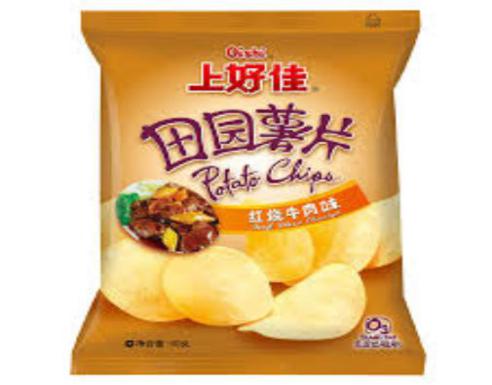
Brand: liwayway
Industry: Food